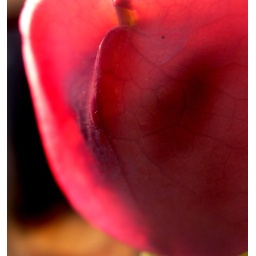
flower in a bottle #3